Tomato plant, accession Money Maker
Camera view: tilt-top (135 deg); turntable rotation: 30 degrees
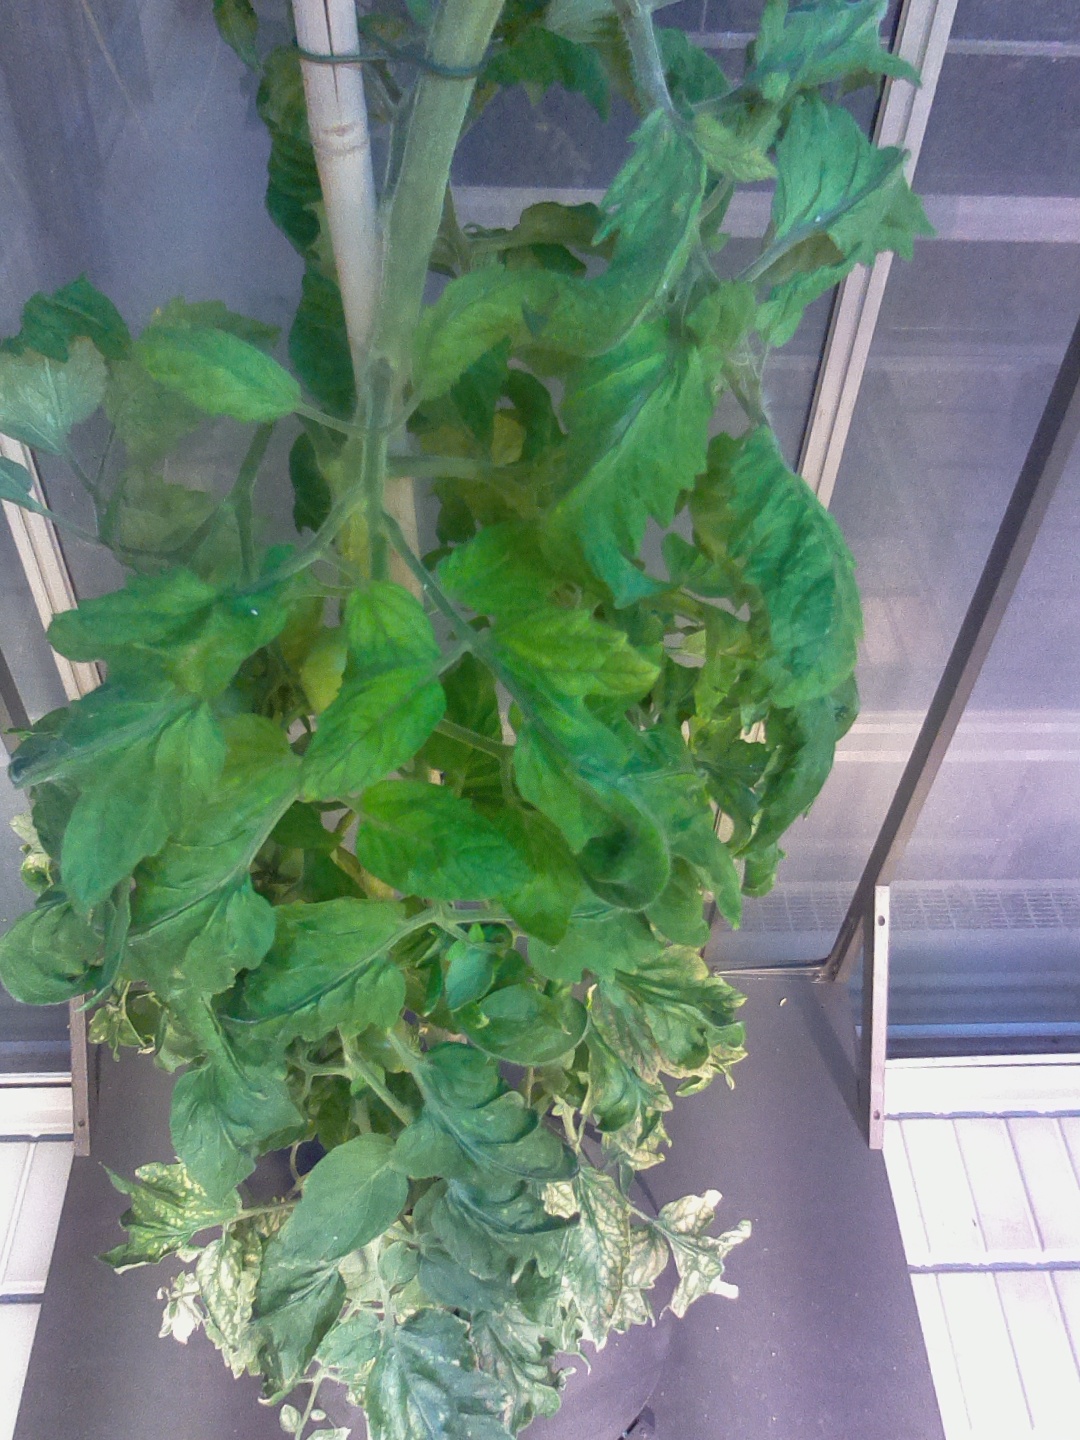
BBCH growth stage 78: 80% -90% of final fruit size